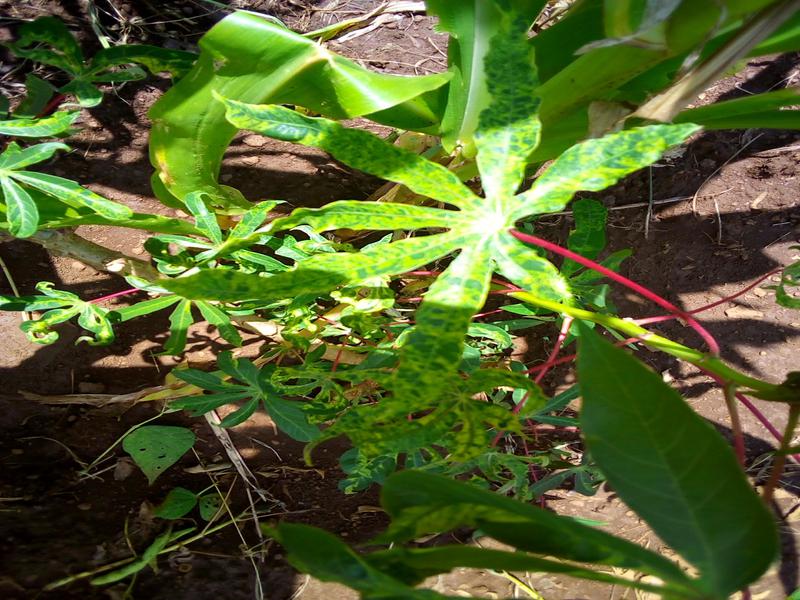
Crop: cassava
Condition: mosaic_disease